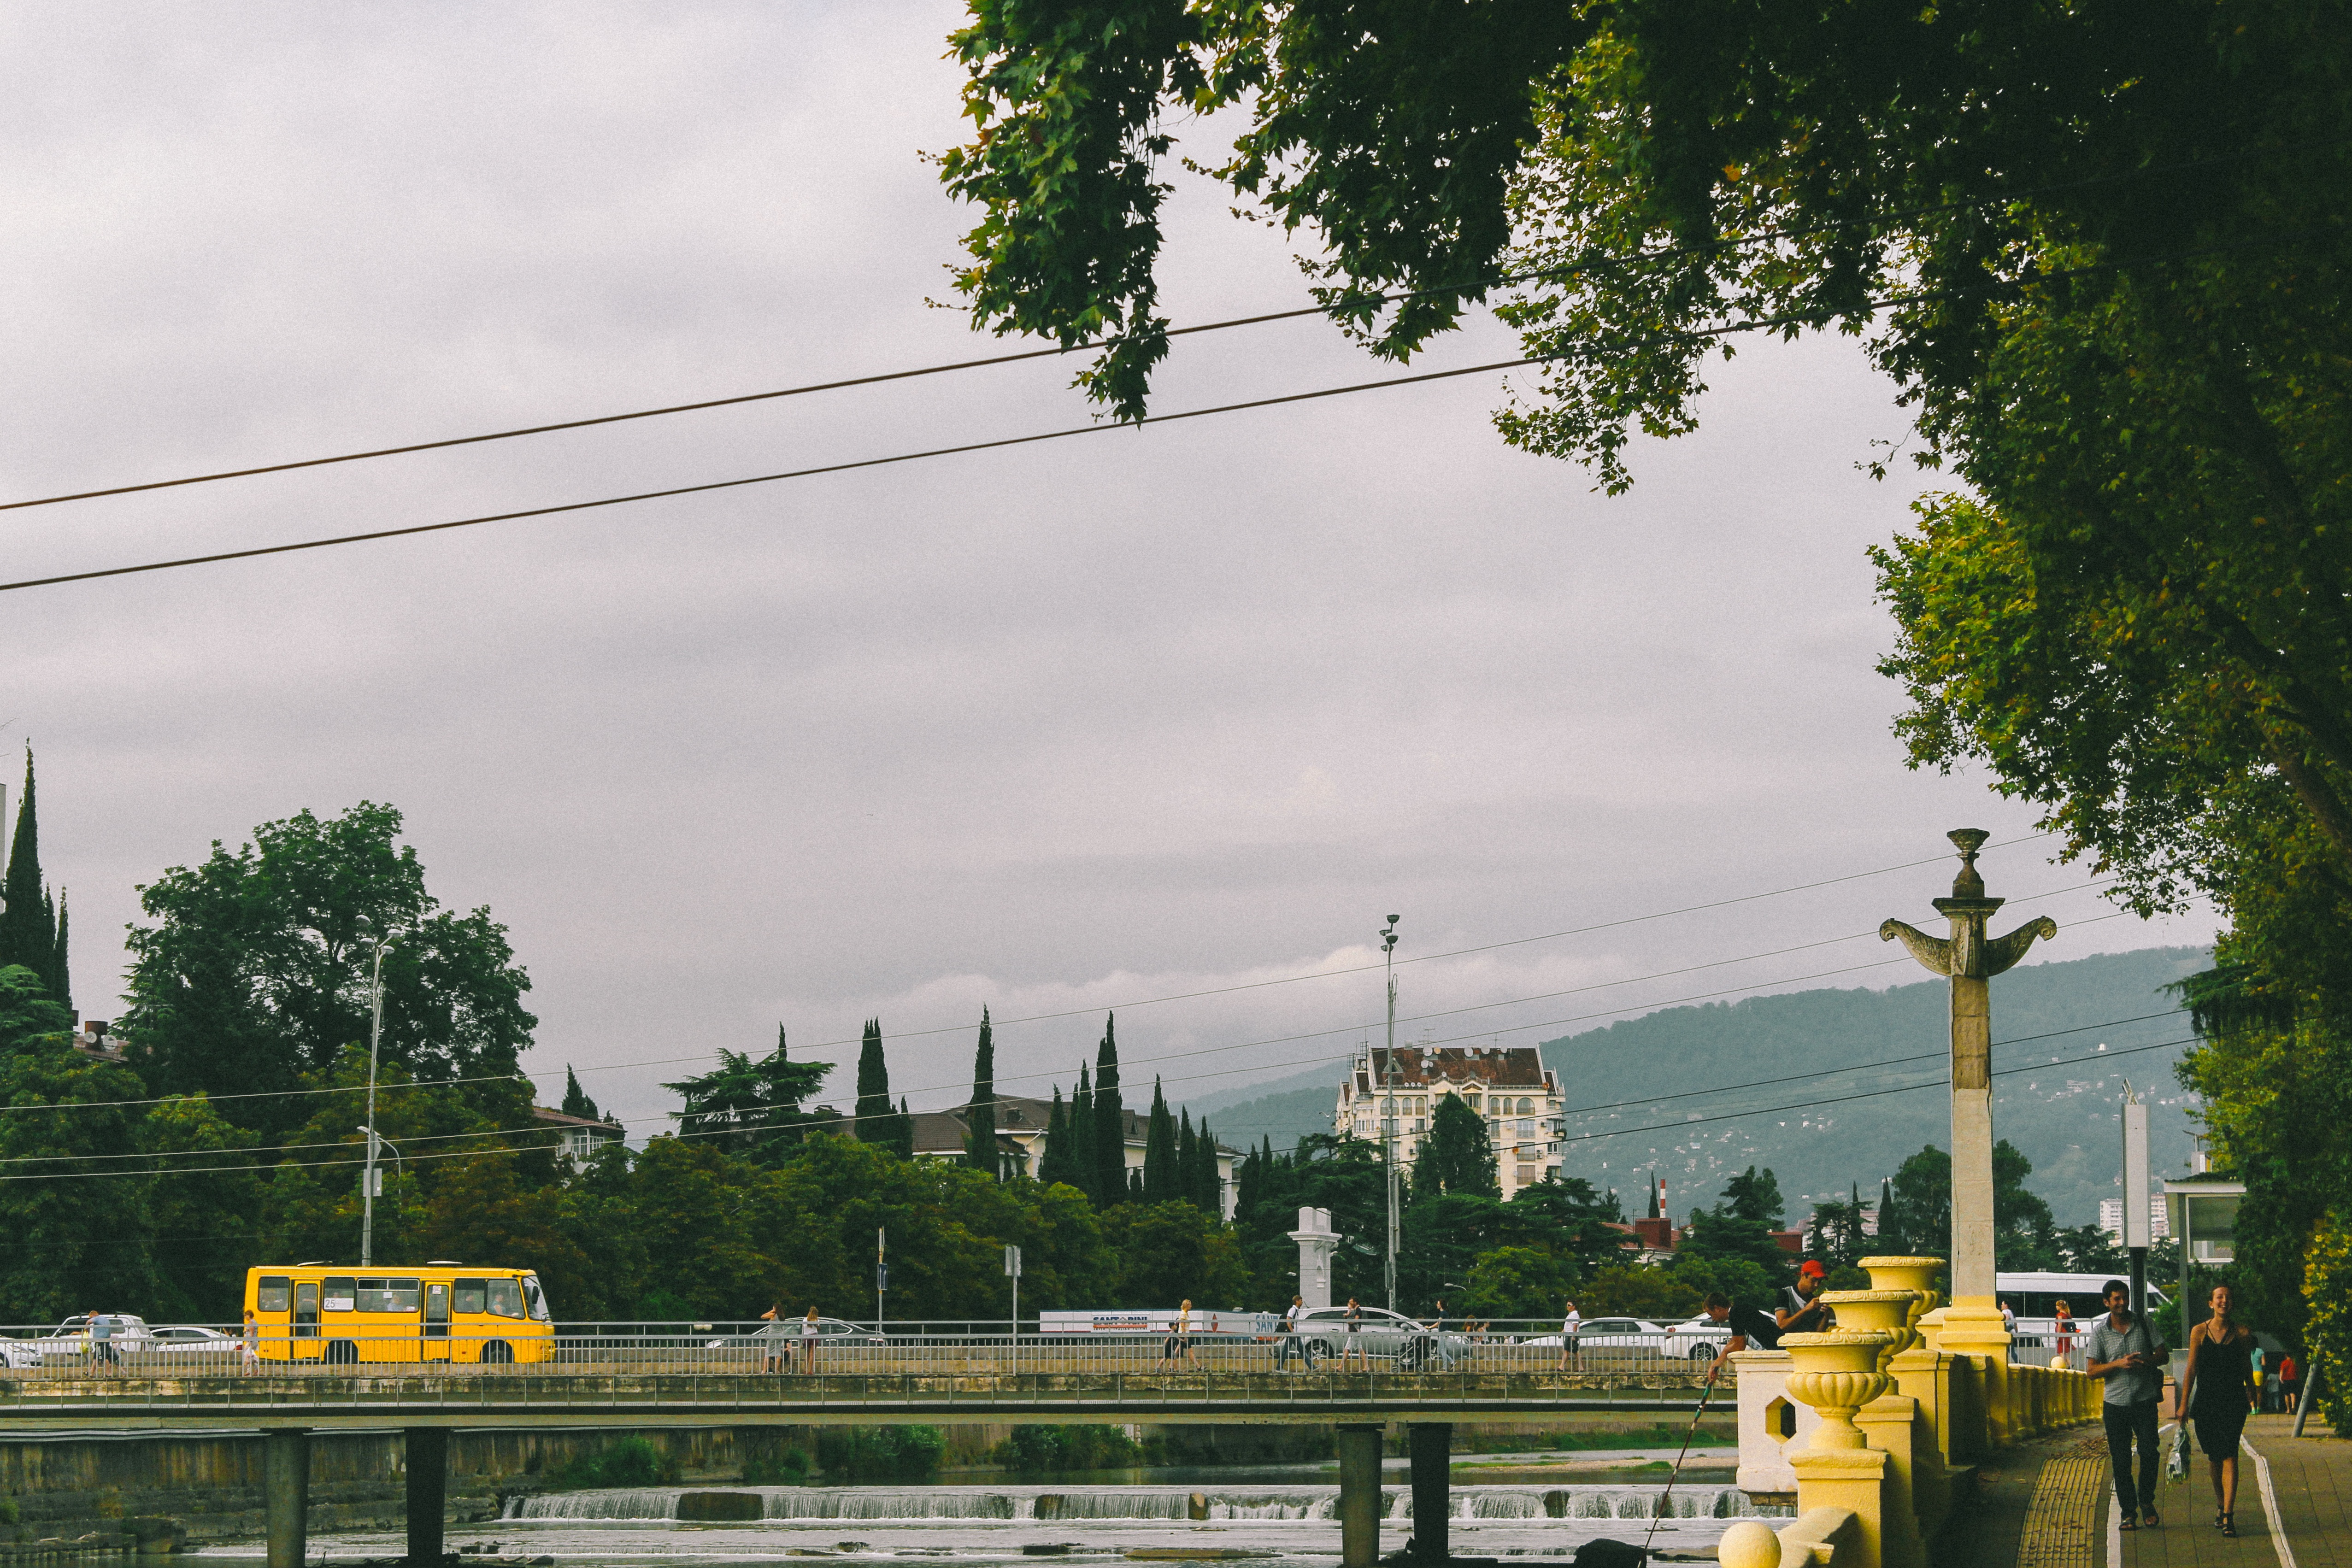
tree, transport, suburb, vehicle, residential area